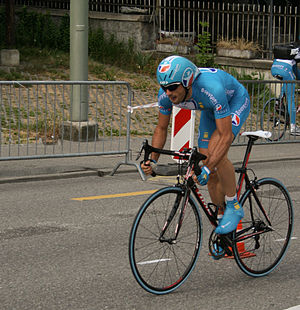
Nicolas Crosbie
Nicolas Crosbie er en fransk professionel cykelrytter, som cykler for det professionelle cykelhold Bouygues Télécom.